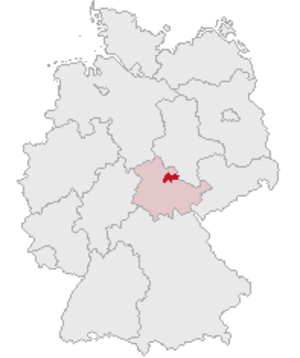
L'arrondissement de Sömmerda est un arrondissement de Thuringe. Son chef-lieu est Sömmerda.